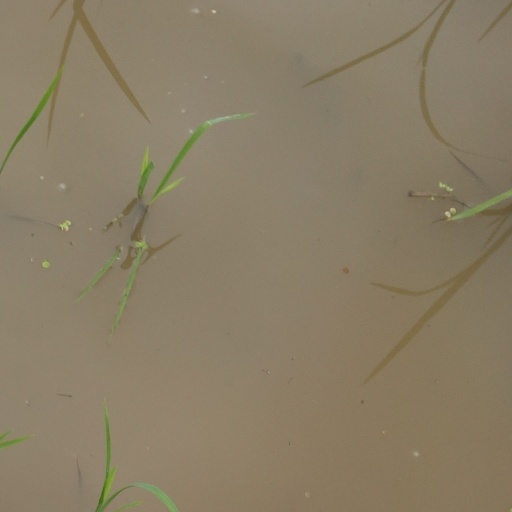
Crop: rice